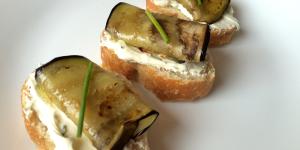
crostini de berenjena